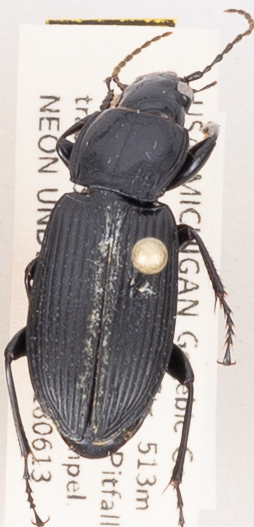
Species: Pterostichus melanarius melanarius
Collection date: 2018-06-13
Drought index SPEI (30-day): -0.698
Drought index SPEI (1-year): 0.188
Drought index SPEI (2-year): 2.09